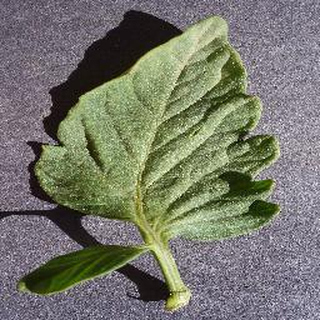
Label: healthy_tomato